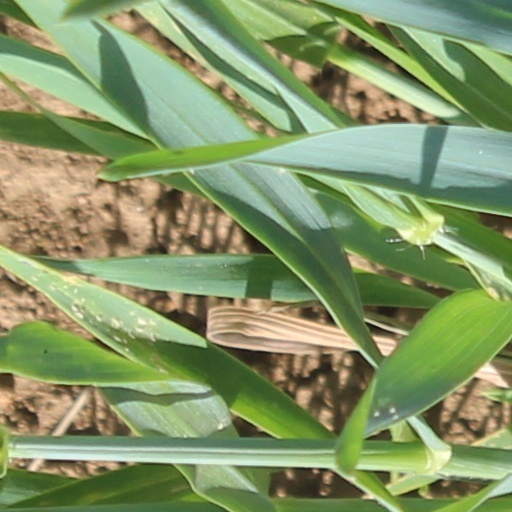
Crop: wheat